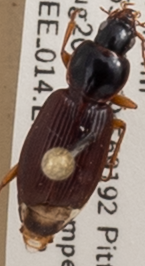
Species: Synuchus impunctatus
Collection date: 2019-08-13
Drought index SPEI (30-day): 0.71
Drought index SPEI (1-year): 2.09
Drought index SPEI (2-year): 1.28